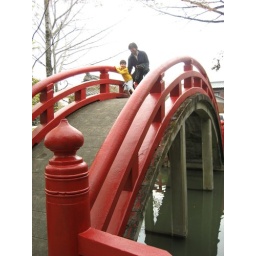
Concrete bridge near the river in Toyota. With Sawai-san. Very steep and dangerous, particularly going down the other side!